Casey Mears

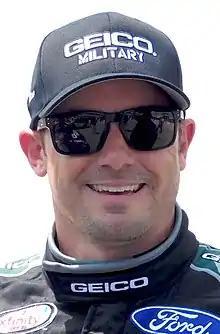
Mears at Richmond International Speedway in 2017

Casey James Mears (born March 12, 1978) is an American professional off-road and stock car racing driver. He competes part-time in the NASCAR Cup Series, driving the No. 66 Ford Mustang Dark Horse for Garage 66. He has raced in IndyCar, NASCAR's three national series including 15 seasons in the Cup Series, SCORE International, and the Stadium Super Trucks. A former winner of the Coca-Cola 600, Mears is a member of the Mears racing family as the nephew of four-time Indianapolis 500 winner Rick Mears and the son of IndyCar and off-road veteran Roger Mears.